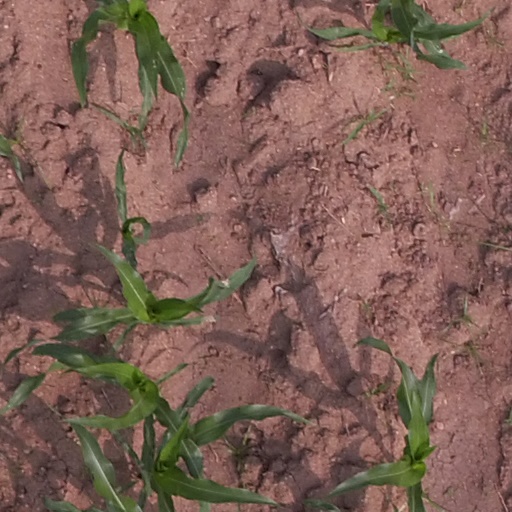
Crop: maize; corn